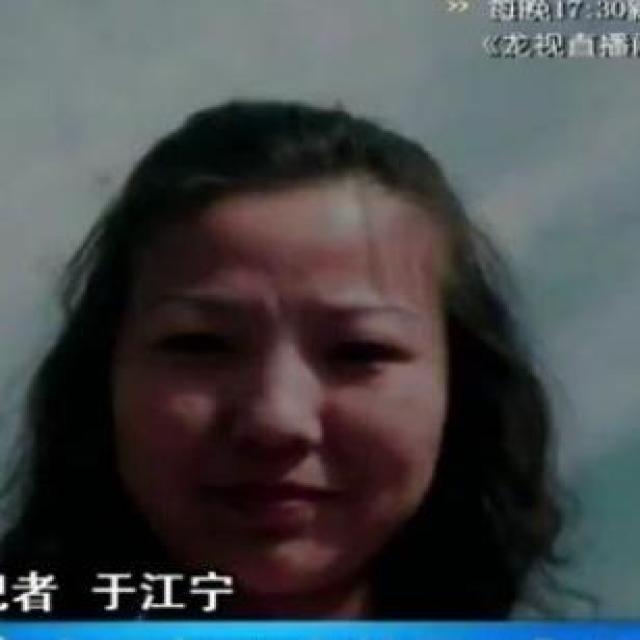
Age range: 21-44